Atransferrinemia

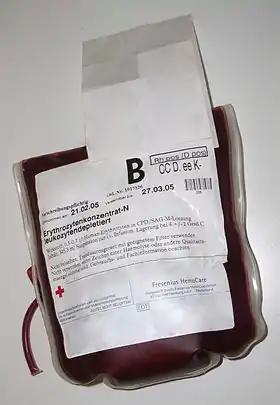
RBC

The treatment of atransferrinemia is apotransferrin. The missing protein without iron. Iron treatment is detrimental as it does not correct the anemia and is a cause of secondary hemochromatosis.